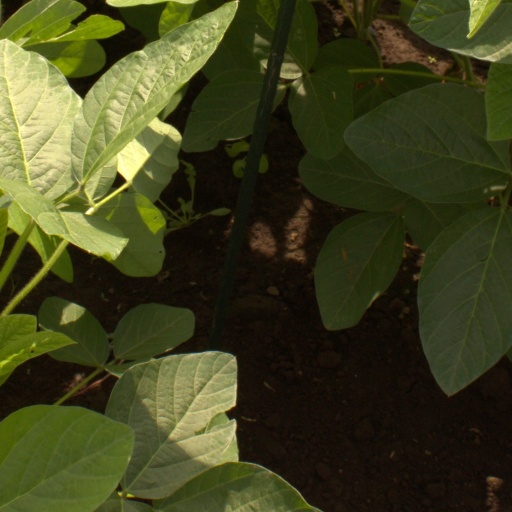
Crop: soybean